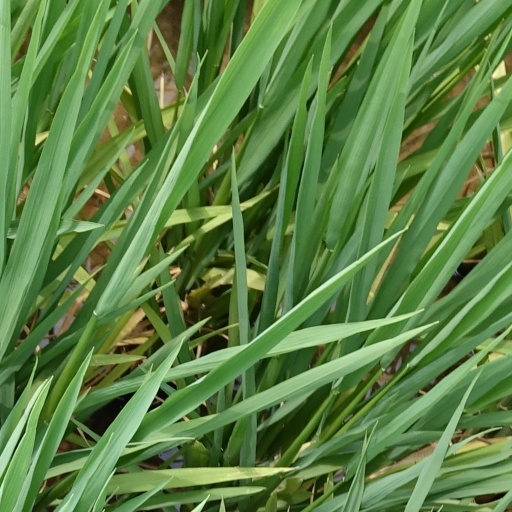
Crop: rice